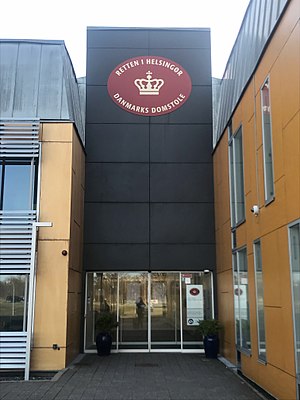
Retten i Helsingør
Retten i Helsingør.
Indgangen til Retten i Helsingør
Retten i Helsingør er en byret i Helsingør. Retskredsen for retten dækker de fire kommuner, Helsingør, Gribskov, Fredensborg og Hørsholm Kommune.